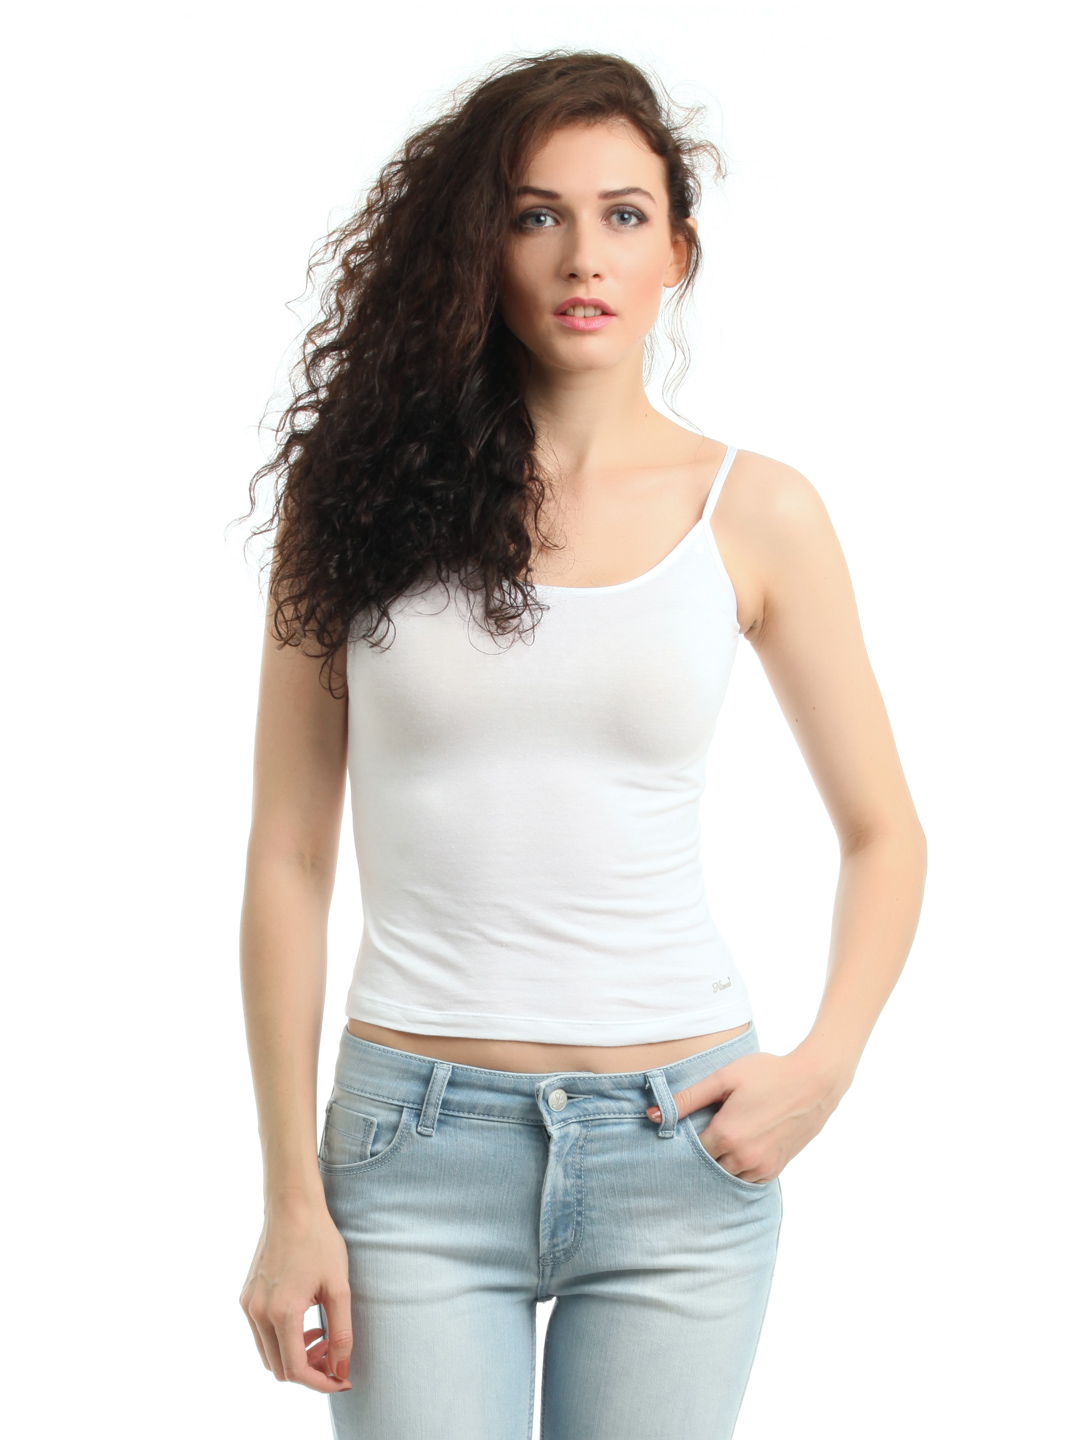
Hanes Women White Camisole
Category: Apparel / Innerwear / Camisoles
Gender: Women
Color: White
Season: Winter 2015
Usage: Casual